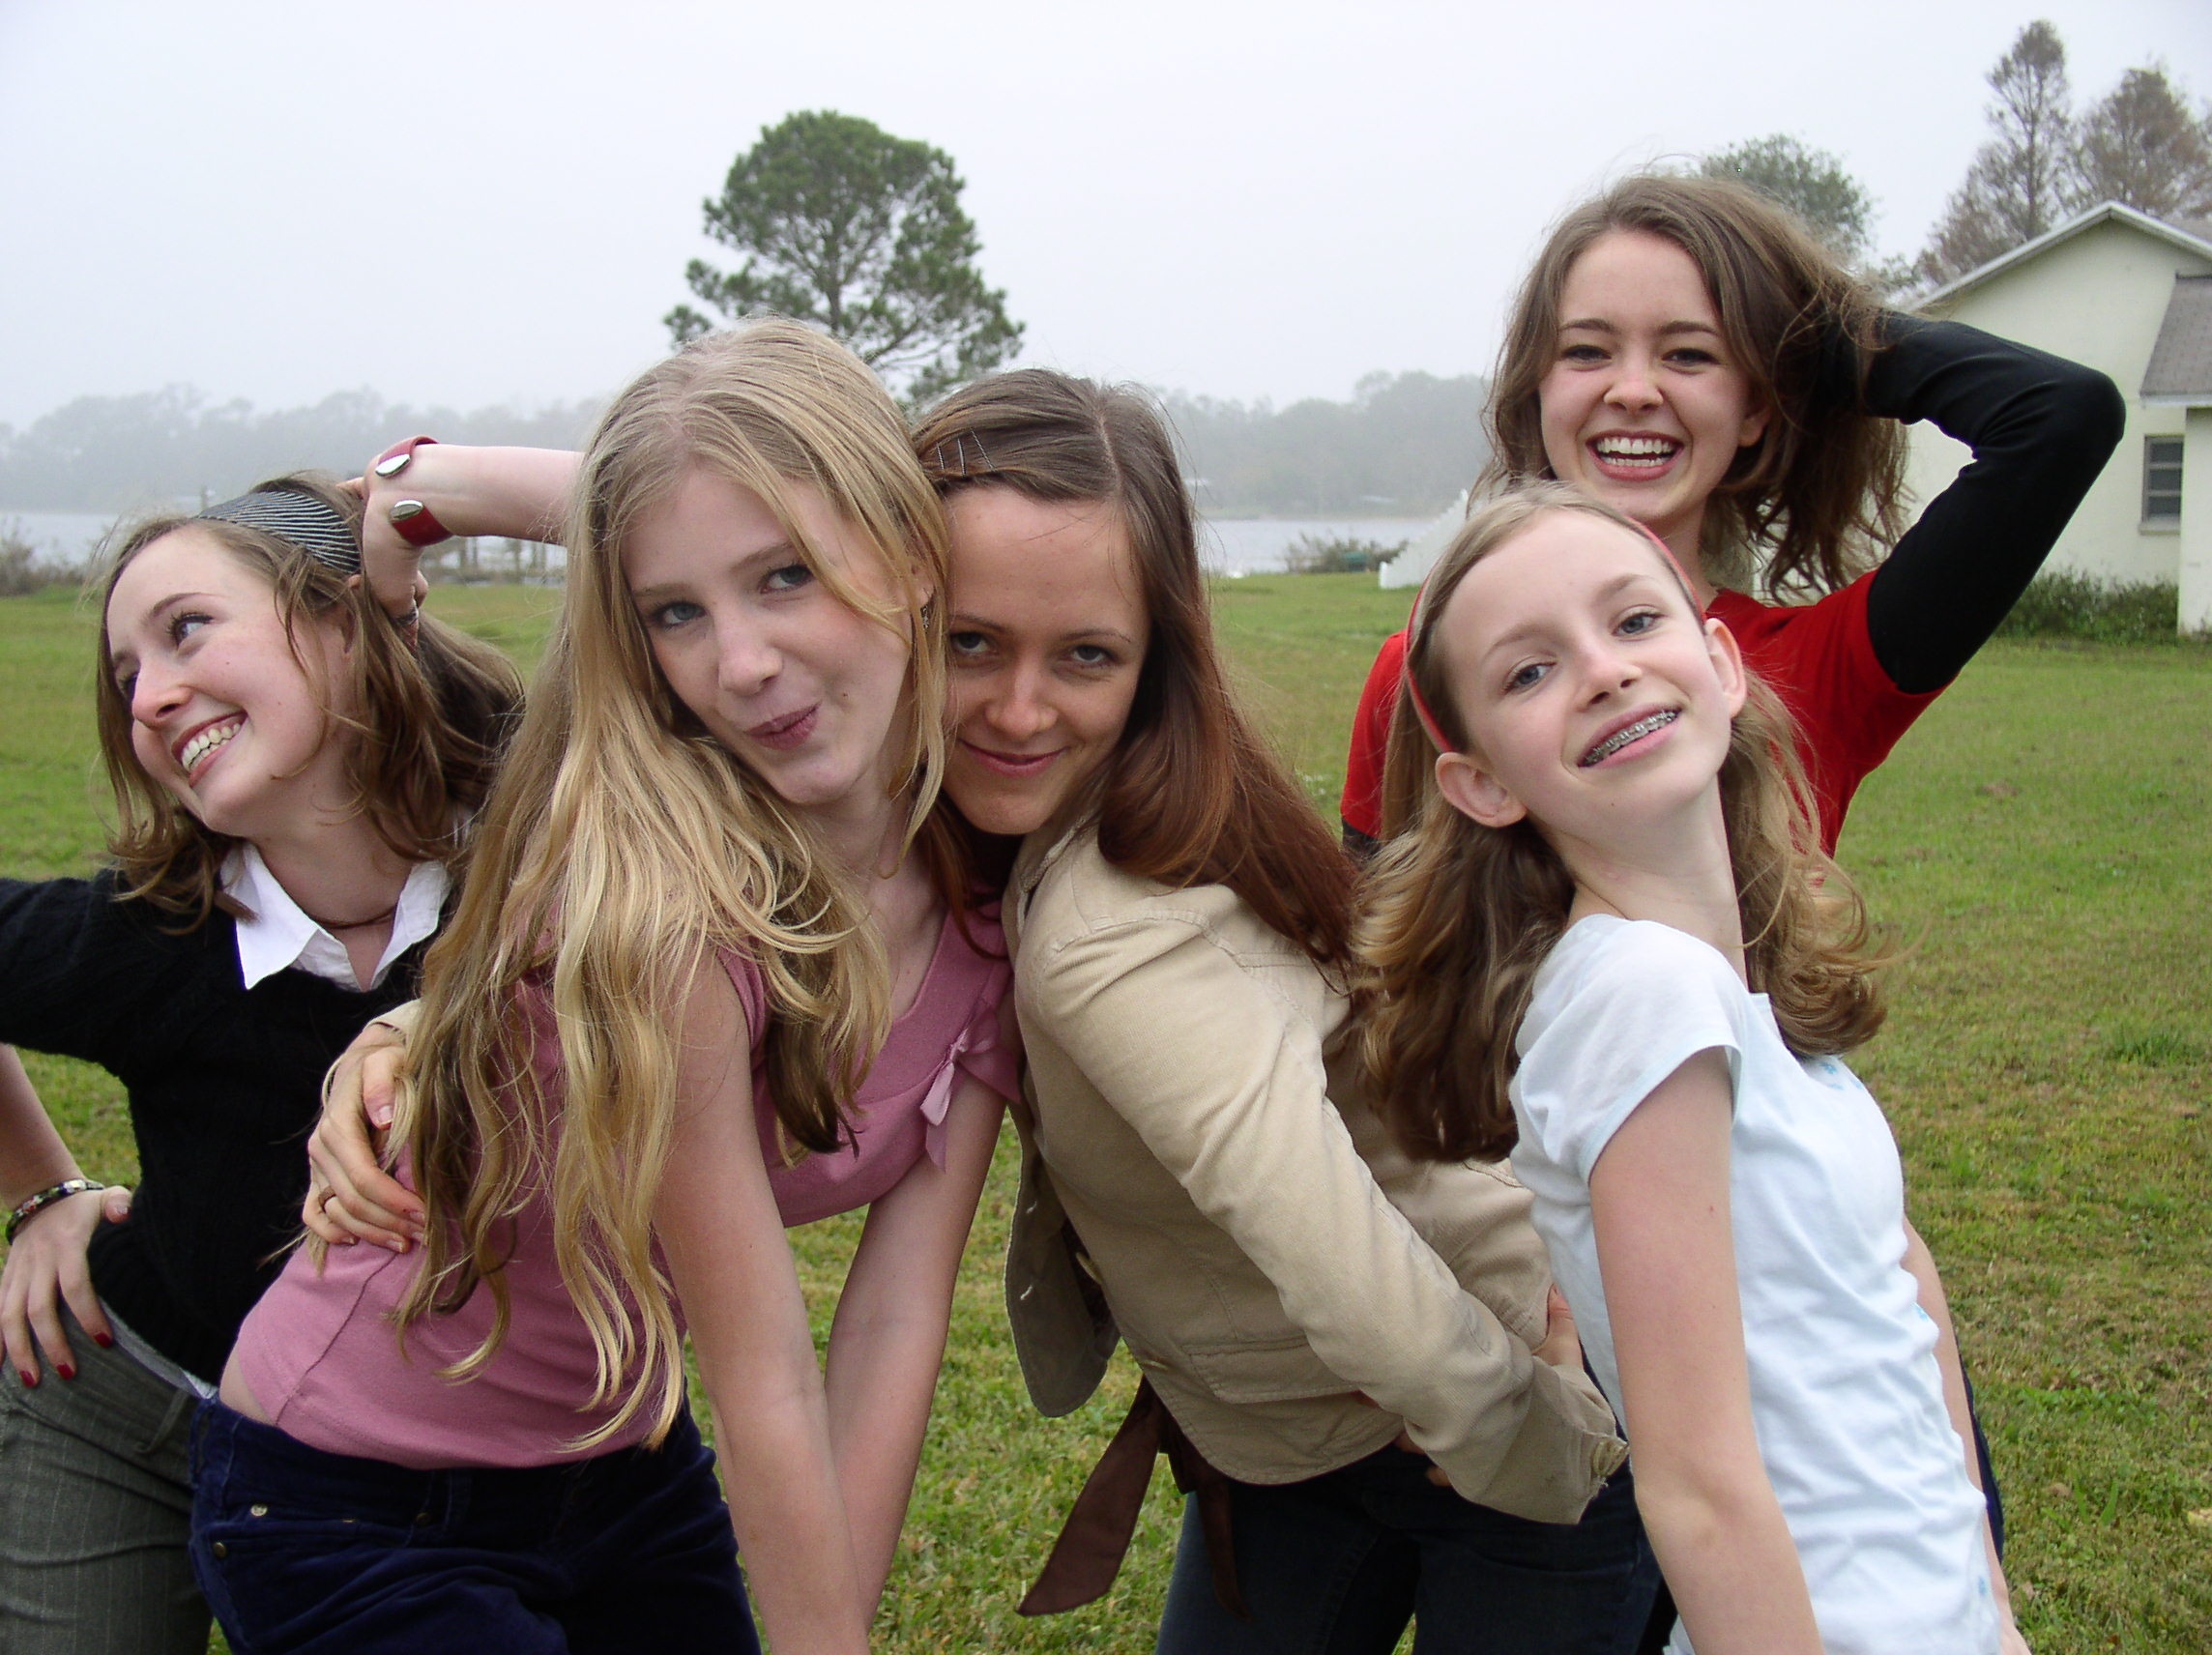
person, people, youth, family, girls, fun, team, women, sisters, silly, human action, social group